Most Pure Heart Of Mary Church

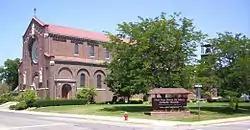

Most Pure Heart Of Mary Church is a historic church at West Street and Raymond Avenue in Shelby, Ohio.